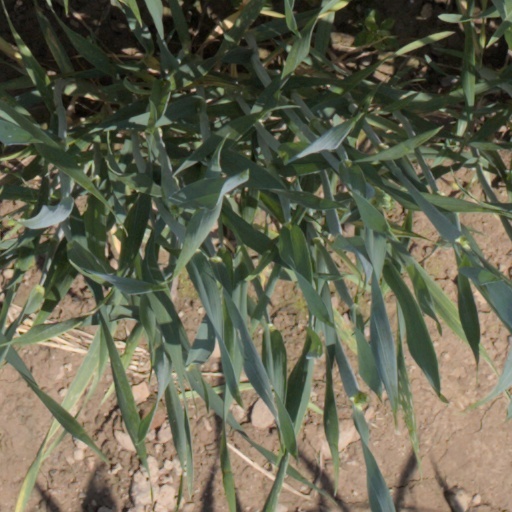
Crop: wheat